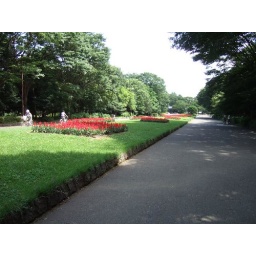
The board of sidewalk said those flowers were planted by some elementary school kids around there. The board had name of schools.